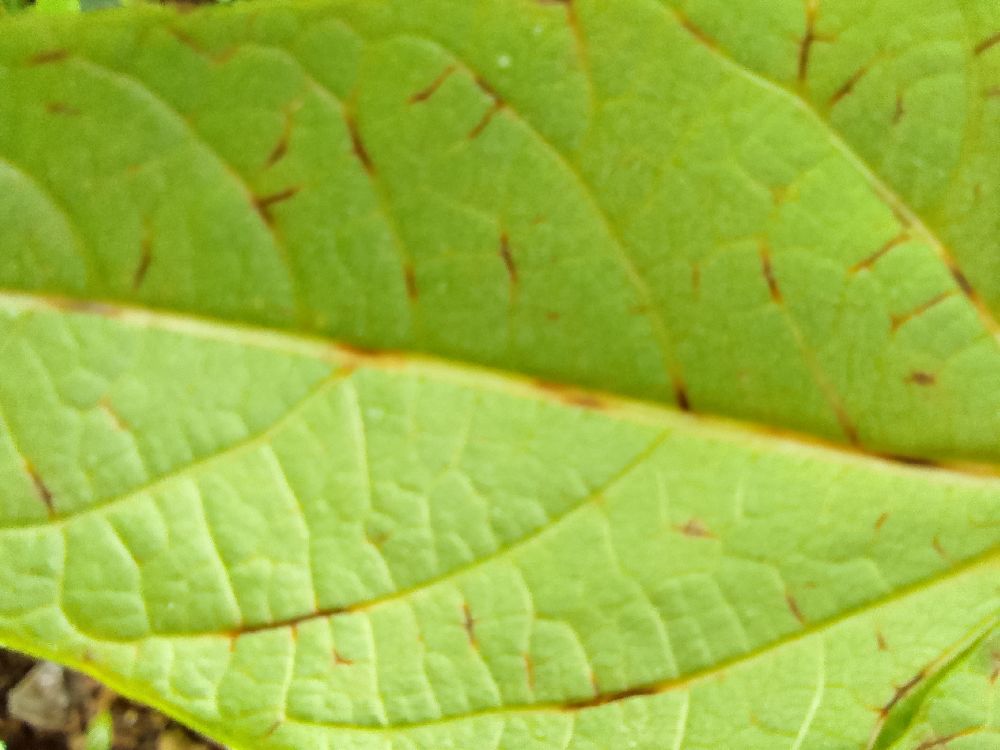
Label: anthracnose